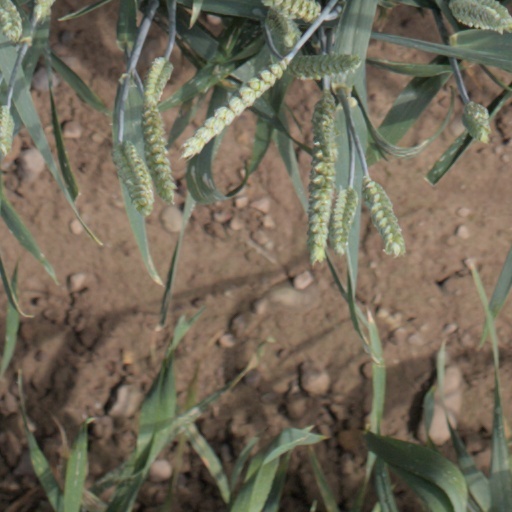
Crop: wheat